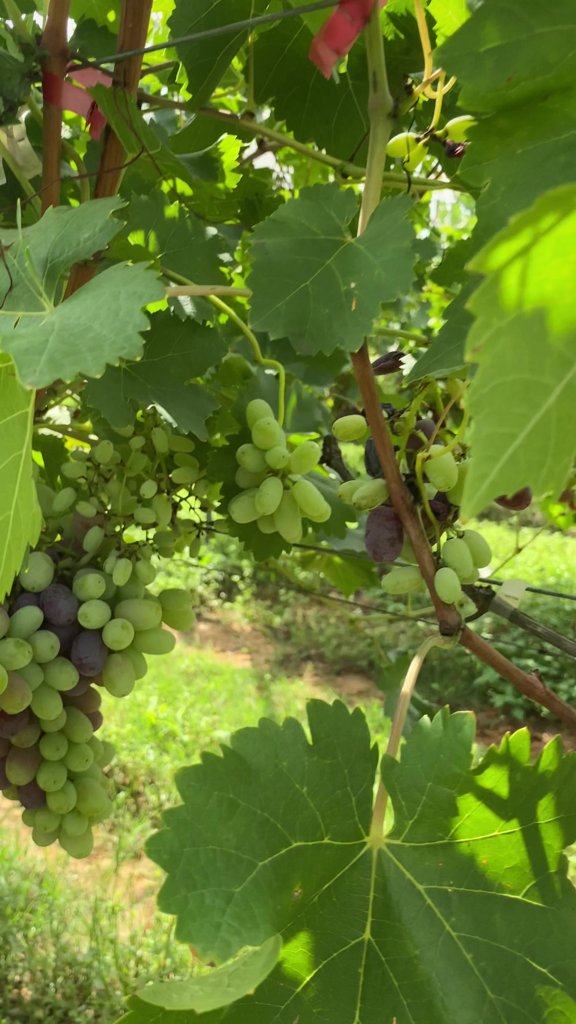
Berries visible: 124
Grape clusters: 5